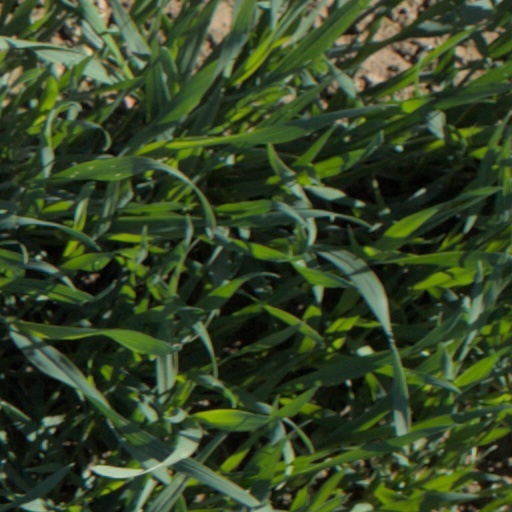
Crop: wheat